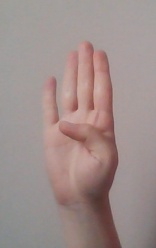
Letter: kaaf